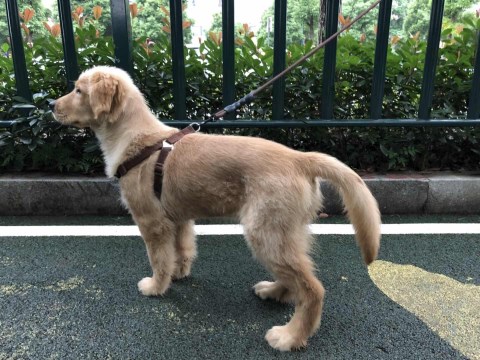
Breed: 5355-n000126-golden_retriever